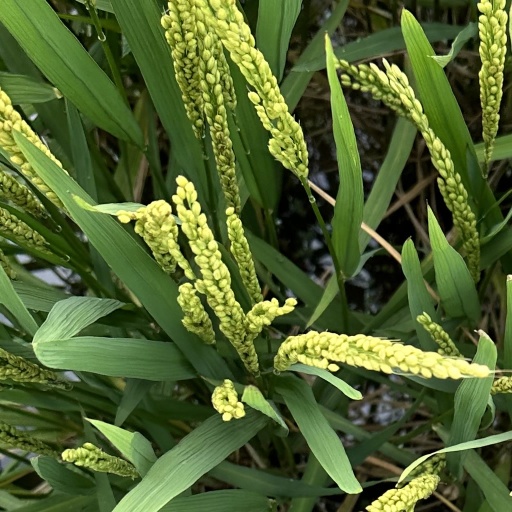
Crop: rice